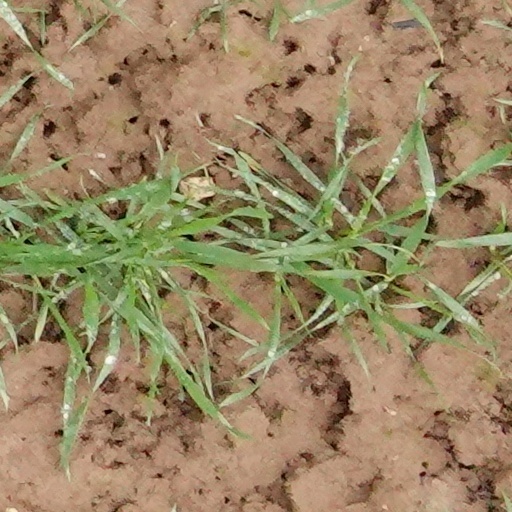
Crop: wheat